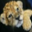
Label: lion